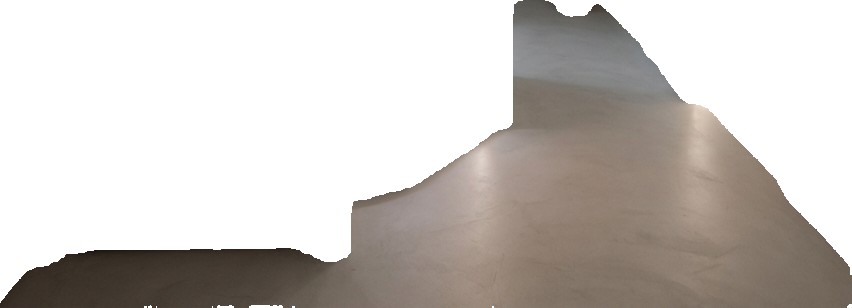
Surface category: floors